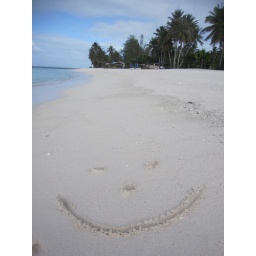
Smiley face in the sand at Teteto Beach